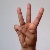
The image shows a hand gesture representing the letter 'W' in Indian Sign Language.